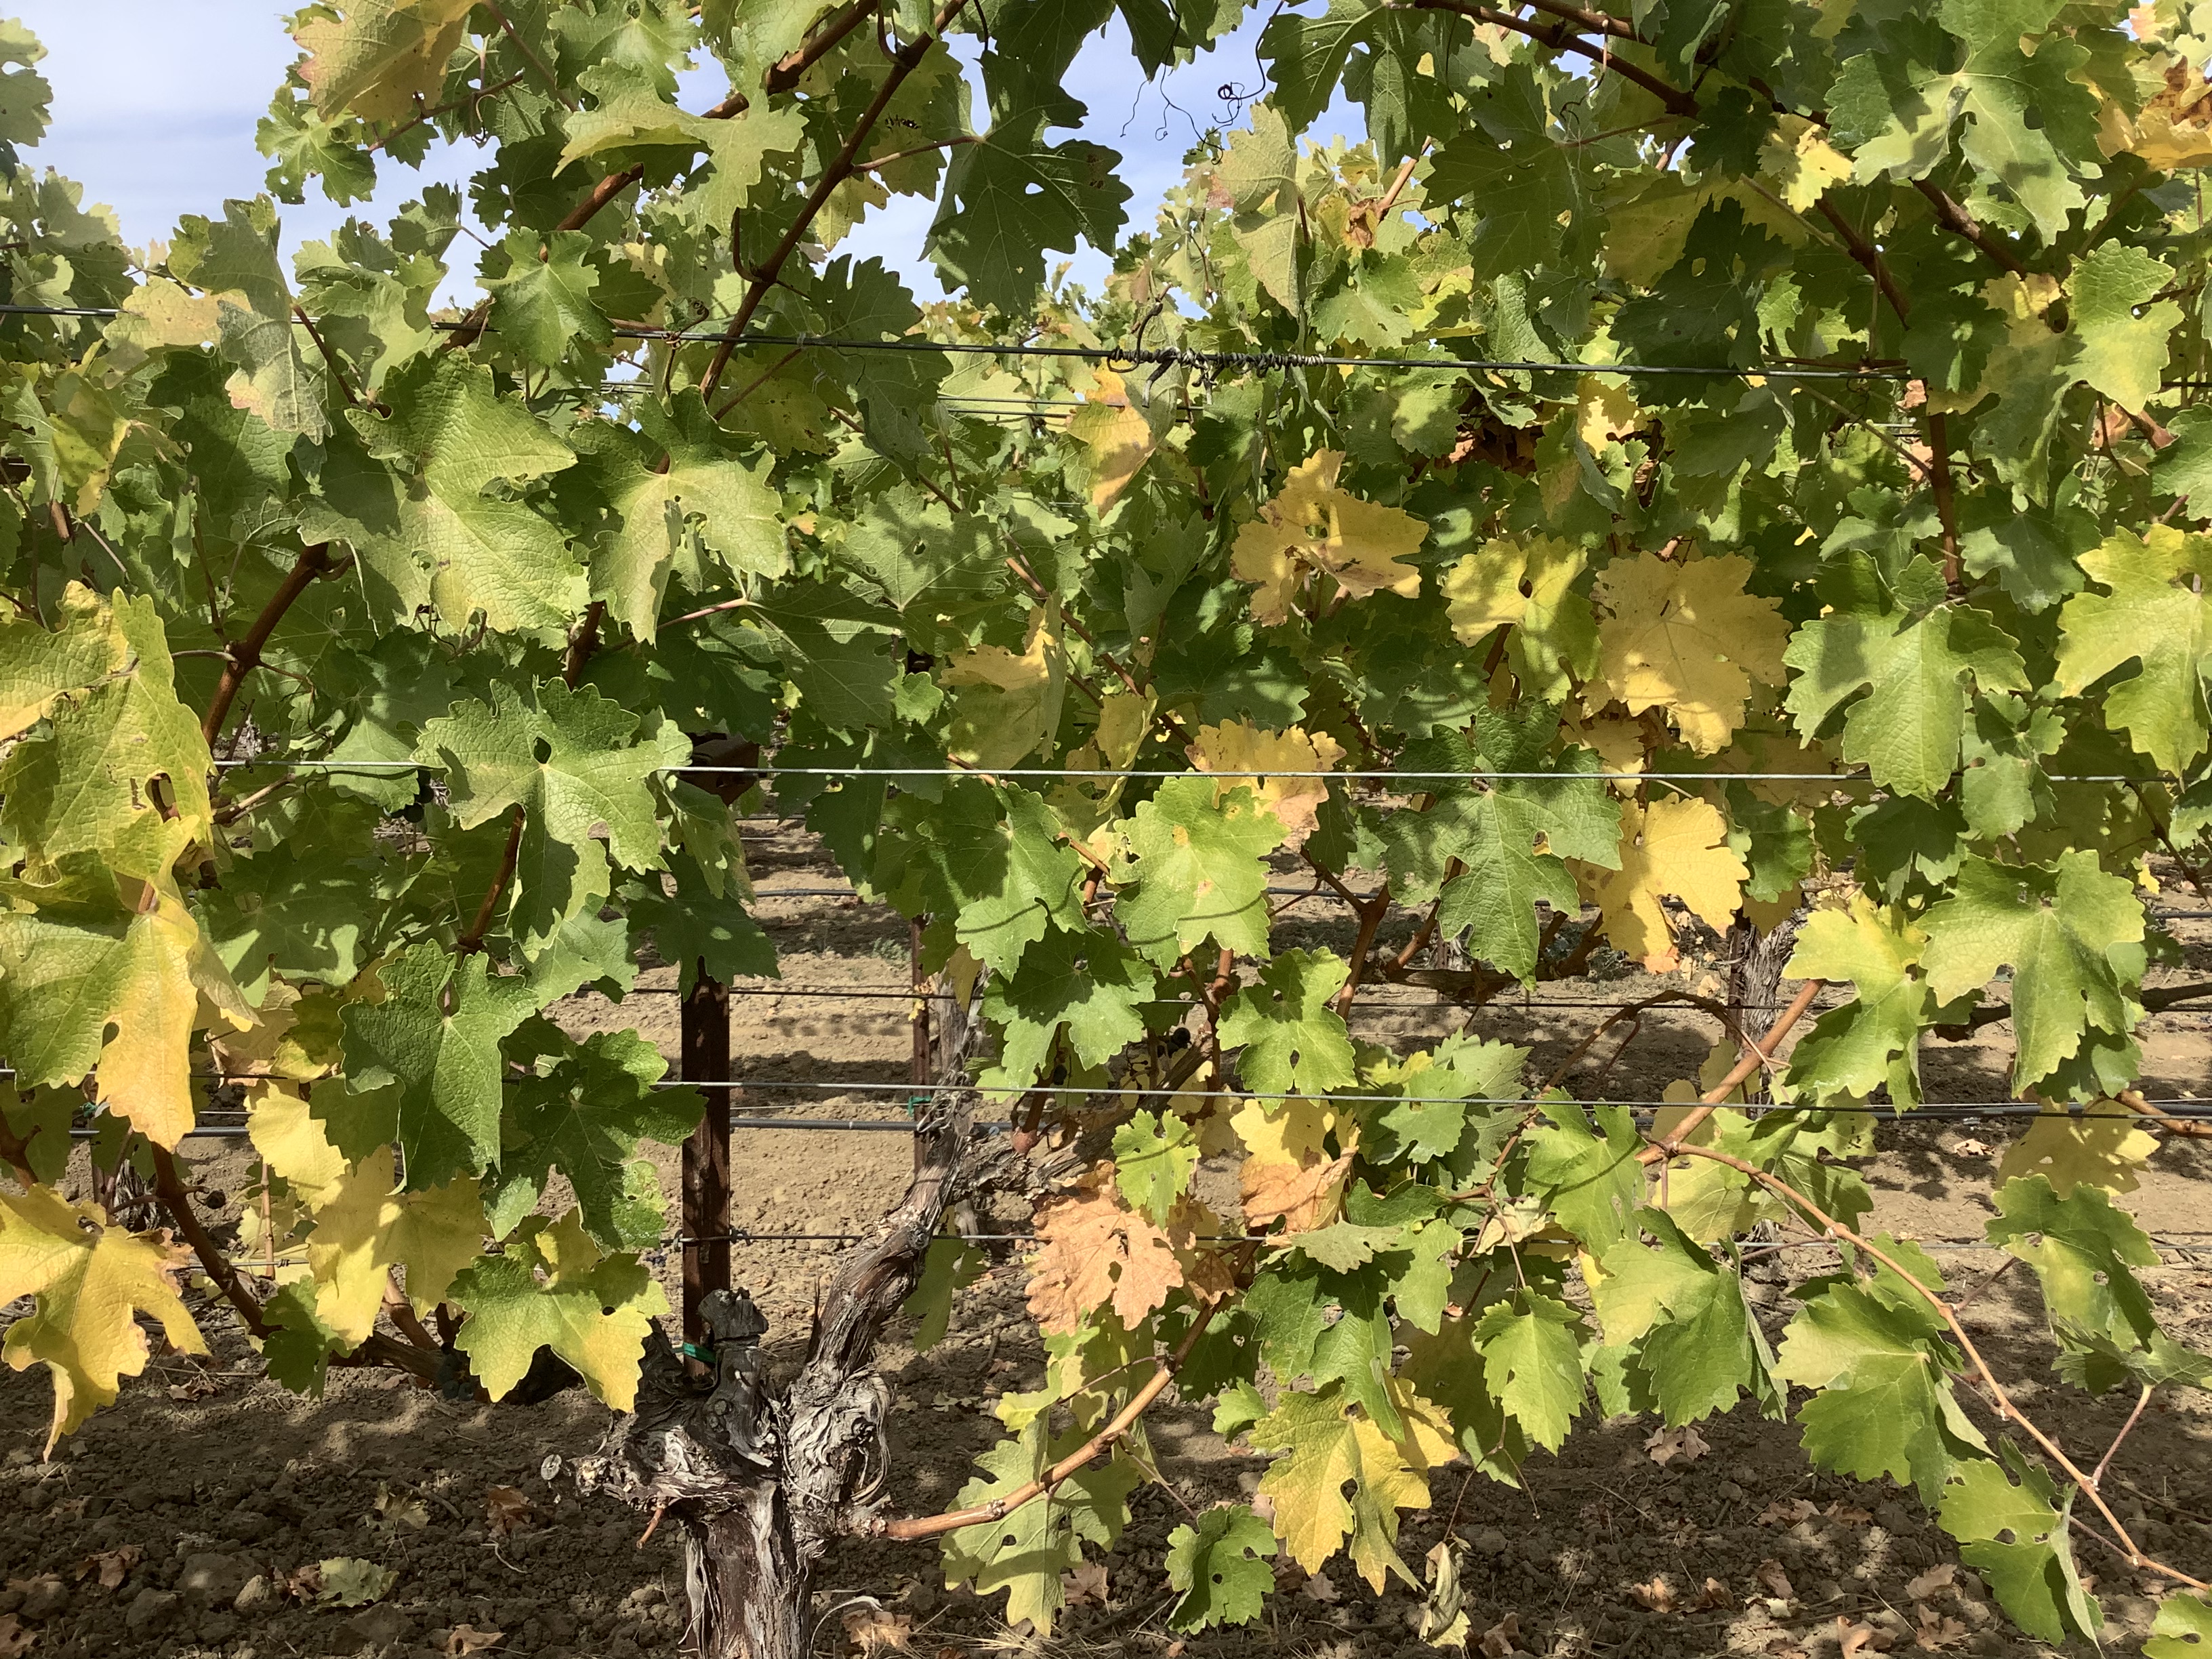
Label: No Virus